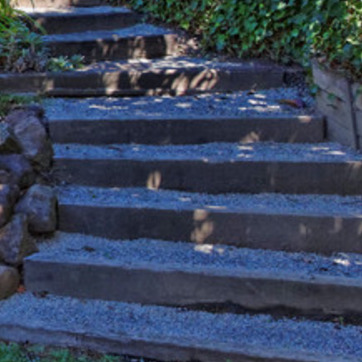
Material: stone